1936–1939 Arab revolt in Palestine

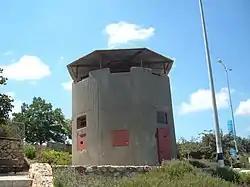
Pillbox built along the route of Tegart's wall, still standing today near Goren industrial zone, northern Israel

Peel's main recommendation was for partition of Palestine into a small Jewish state (based on current Jewish land ownership population and incorporating the country's most productive agricultural land), a residual Mandatory area, and a larger Arab state linked to Transjordan. A second and more radical proposal was for transfer of 225,000 Palestinian Arabs from the proposed Jewish state to a future Arab state and Transjordan. It is likely that Zionist leaders played a role in persuading Peel to accept the notion of transfer, which had been a strand of Zionist ideology from its inception.